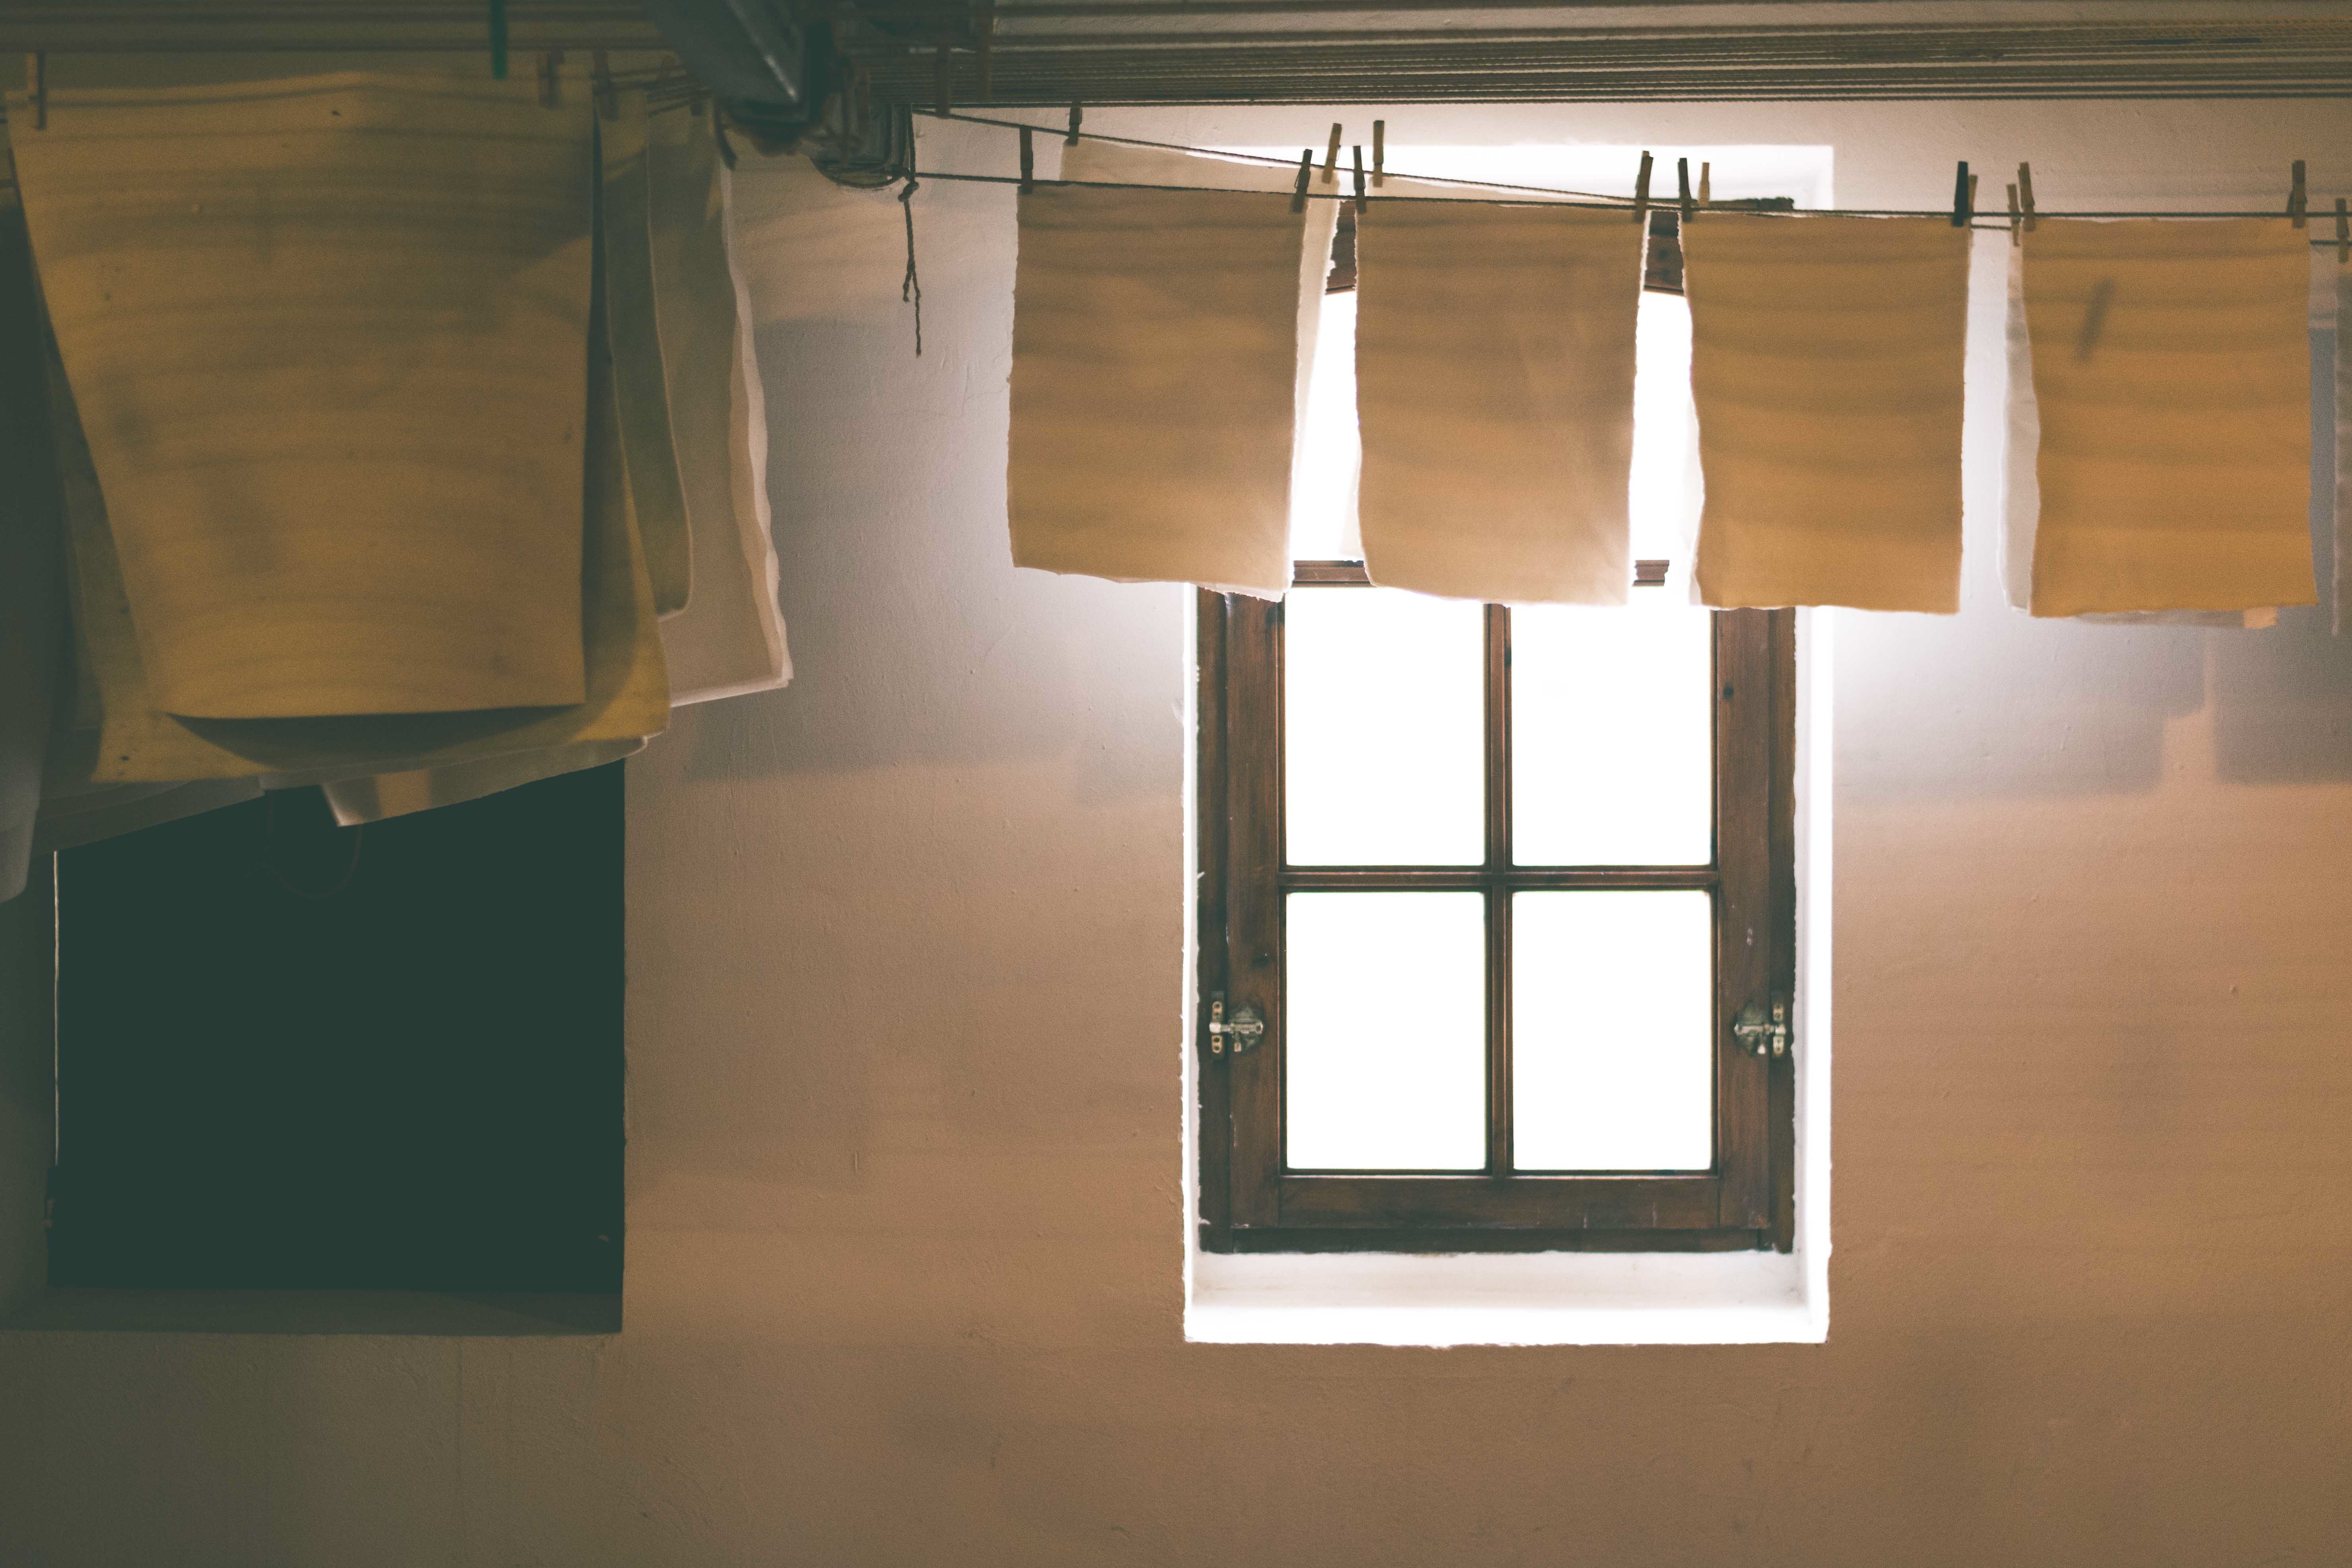
light, wood, house, floor, window, home, wall, ceiling, color, room, lighting, interior design, design, daylighting, window covering, window treatment